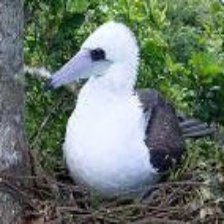
Species: ABBOTTS BOOBY
Scientific name: PAPASULA ABBOTTI